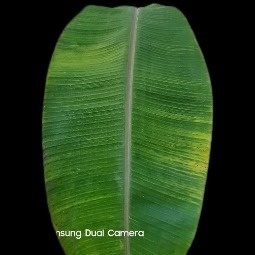
Label: Sulphur